Waterfalls in Ricketts Glen State Park

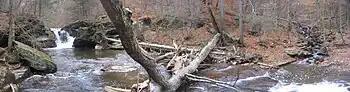
A panoramic view of a rocky creek with a cascade falls to the left, and a large tree which has fallen across the stream in the center. The cracked tree trunk is visible on the opposite bank, and a tributary with cascading falls enters the main stream to the right.

Ricketts Glen is the name given to the Kitchen Creek valley south and downstream of Waters Meet. It is between Pennsylvania Route 118 and Waters Meet on the Falls Trail, making this the longest glen. The three northernmost waterfalls are all within of Waters Meet, and are only a short hike from the bottom of Ganoga Glen or Glen Leigh. The southern part of this glen has large areas of old-growth forest, chiefly hemlocks. Ricketts Glen is entirely in the Catskill Formation and all of the falls on this section of Kitchen Creek have plunge pools.